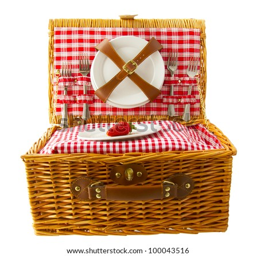
wooden basket for picnic with plates and a strawberry isolated over white #